Game of Thrones (2014 video game)

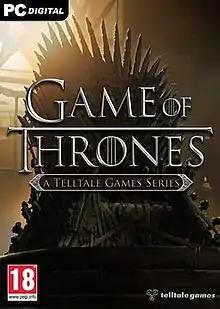
Cover art featuring the Iron Throne

Game of Thrones, also known as Game of Thrones: A Telltale Games Series, is an episodic graphic adventure game developed and published by Telltale Games for Android, iOS, Microsoft Windows, OS X, PlayStation 3, PlayStation 4, Xbox 360, and Xbox One. It is based on the television series of the same name.